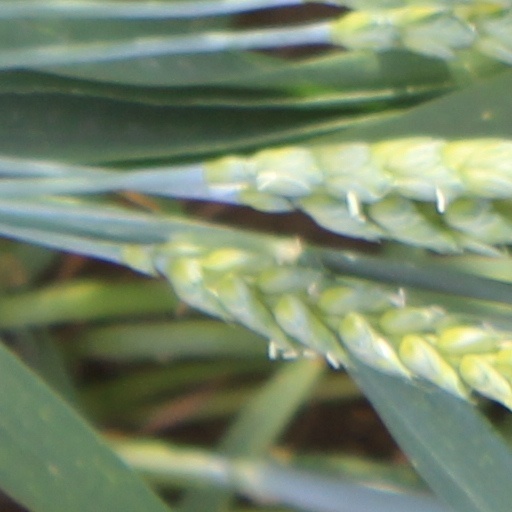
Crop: wheat